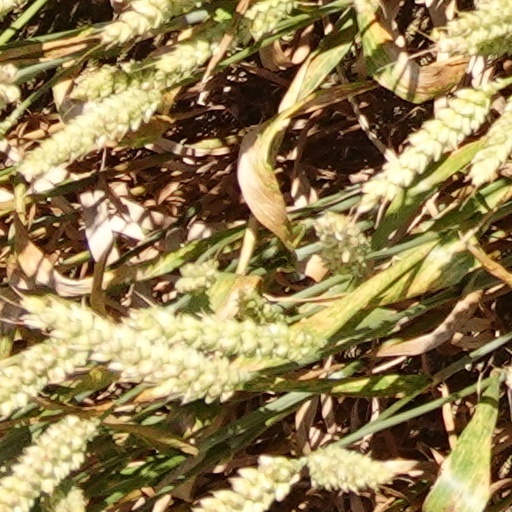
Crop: wheat